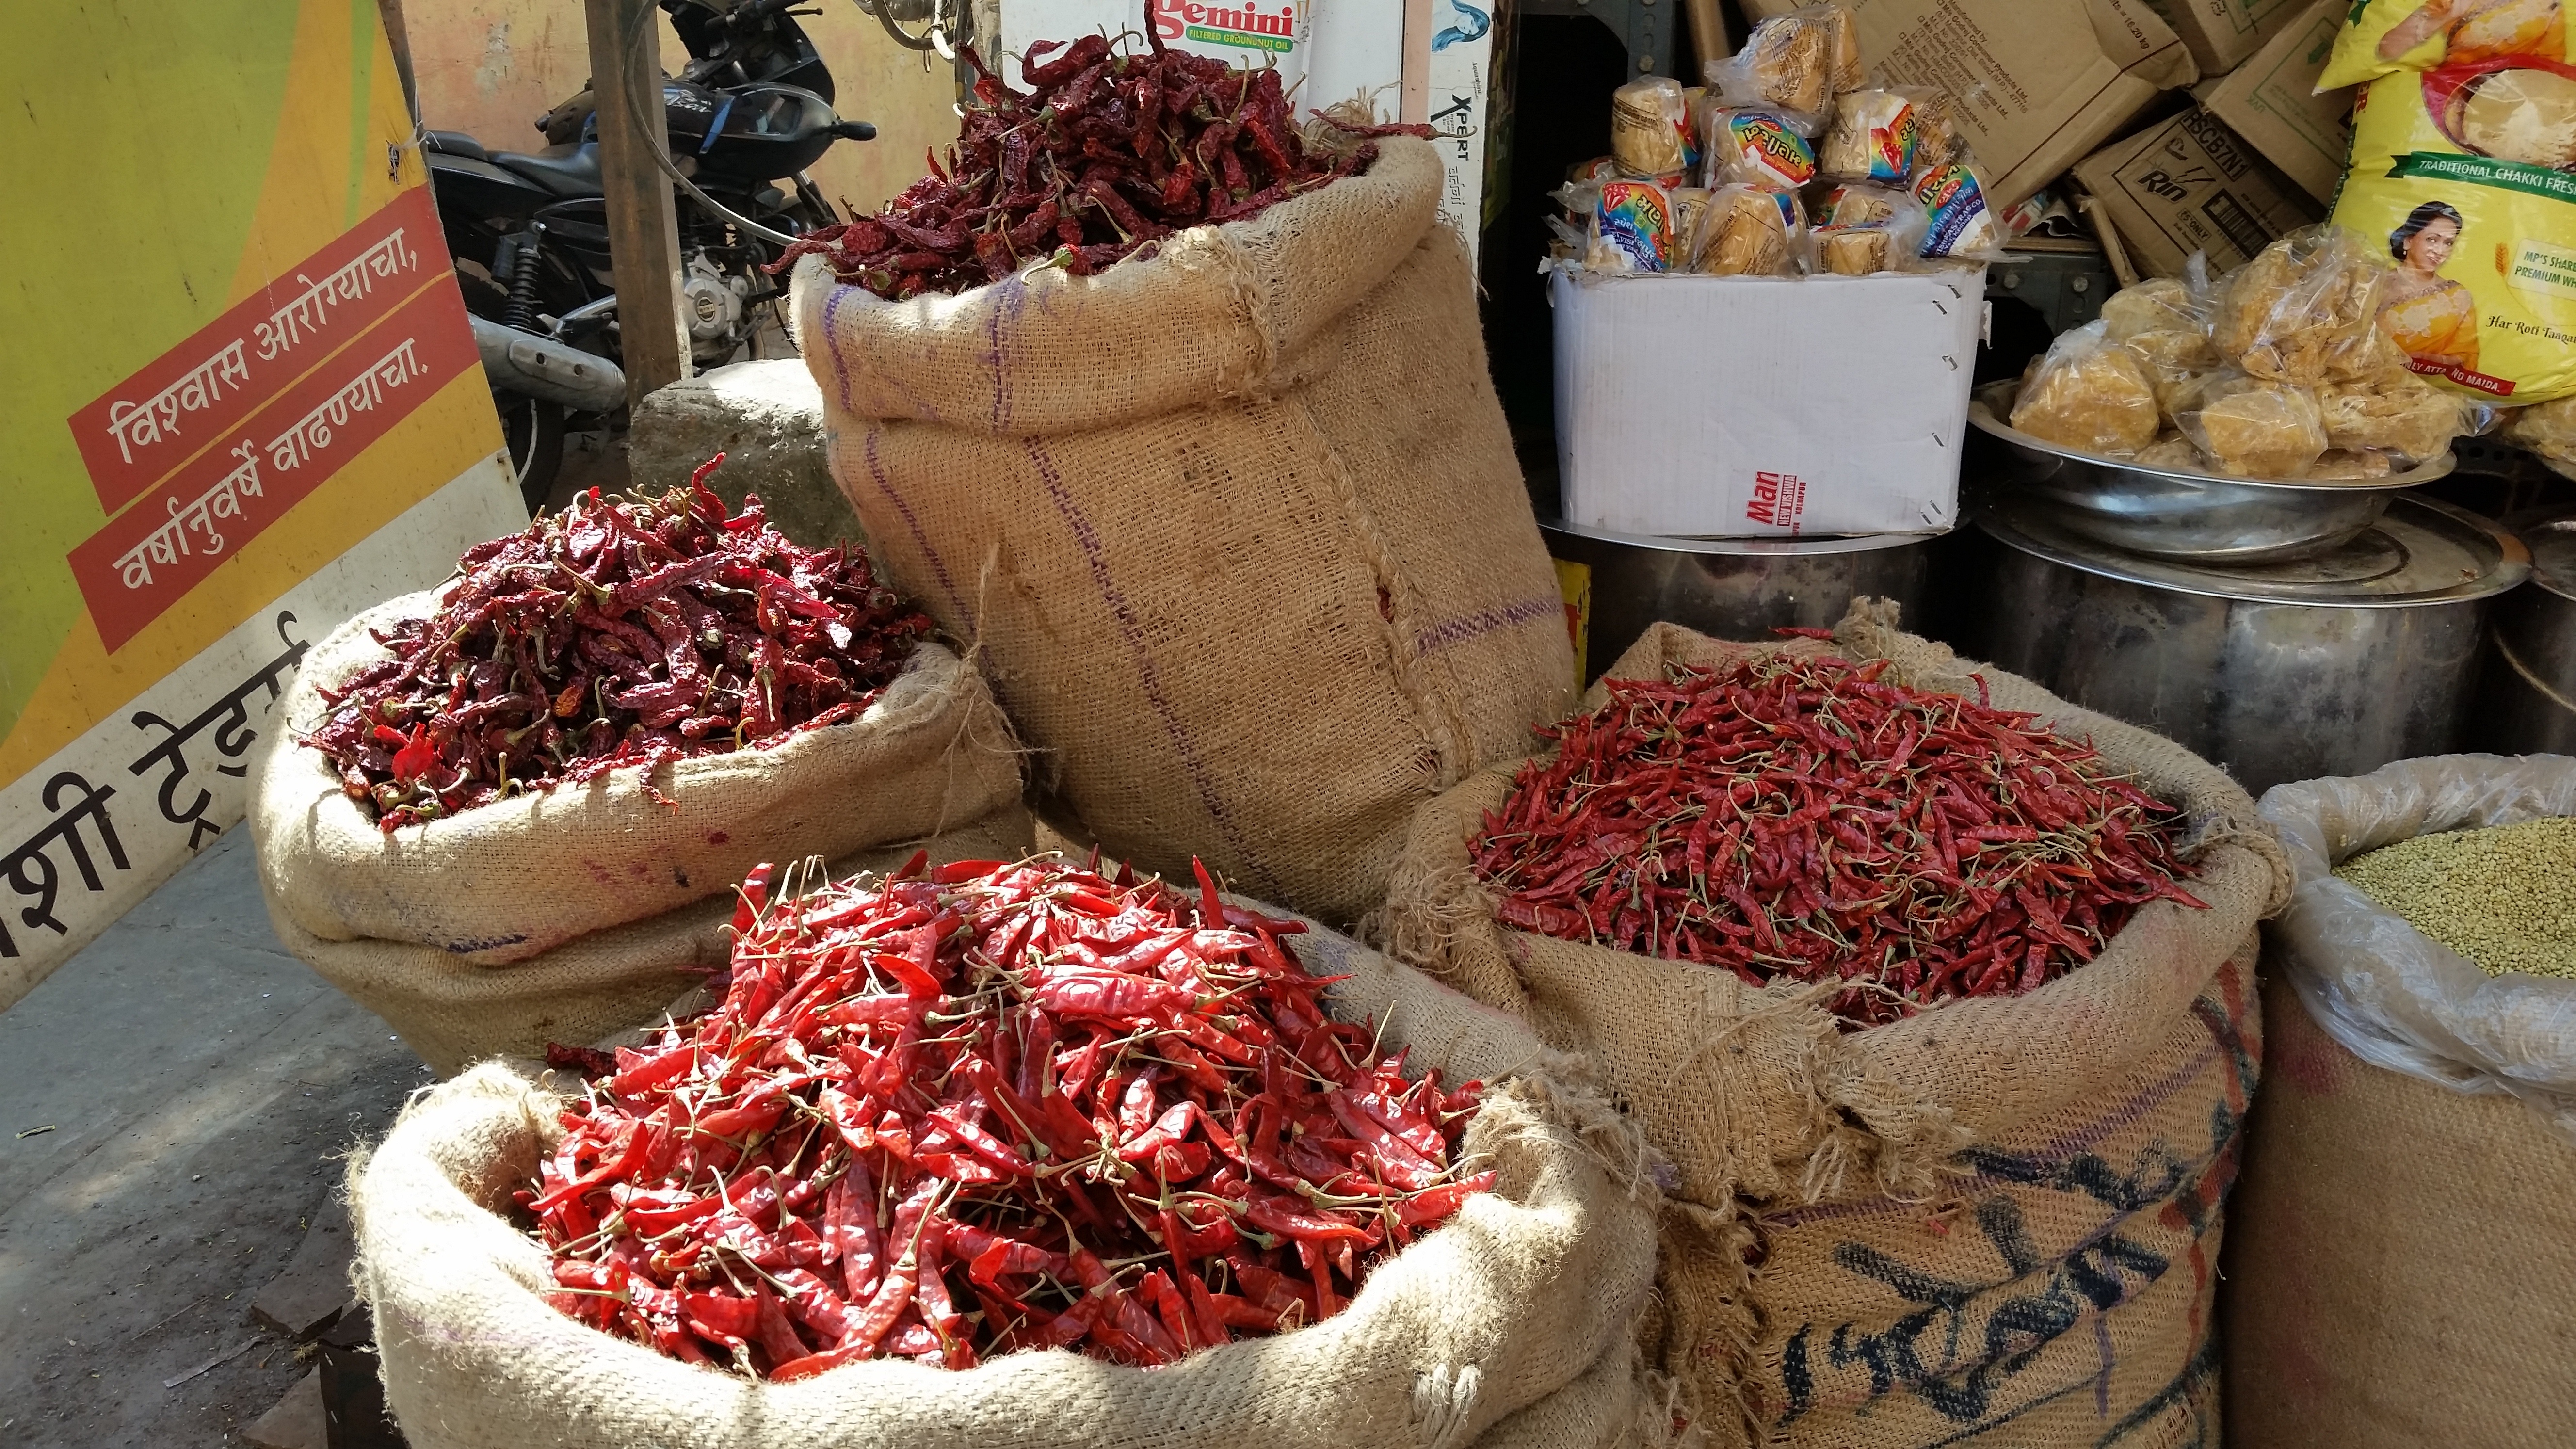
flower, city, food, chili, red, produce, bazaar, market, dessert, public space, spices, sweetness, human settlement